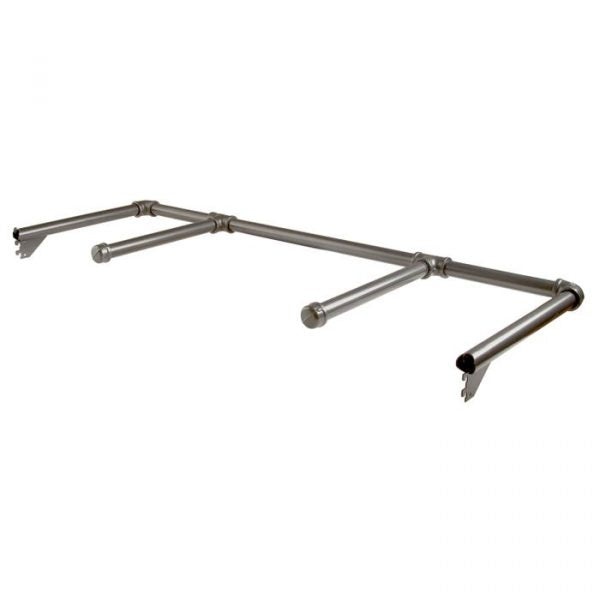
SDPSORFO48 / PIPELINE DOUBLE FACEOUT – 48"W X 12-3/4"L
Dimensions: 48" wide with two 12¾” faceouts allow garments to face customer. Material: 1¼” diameter plumbing pipe in Anthracite Grey or Gloss Finish.
Brand: Mannequin City
Category: Business & Industrial > Retail > Clothing Display Racks > Two-Way Clothing Display Racks